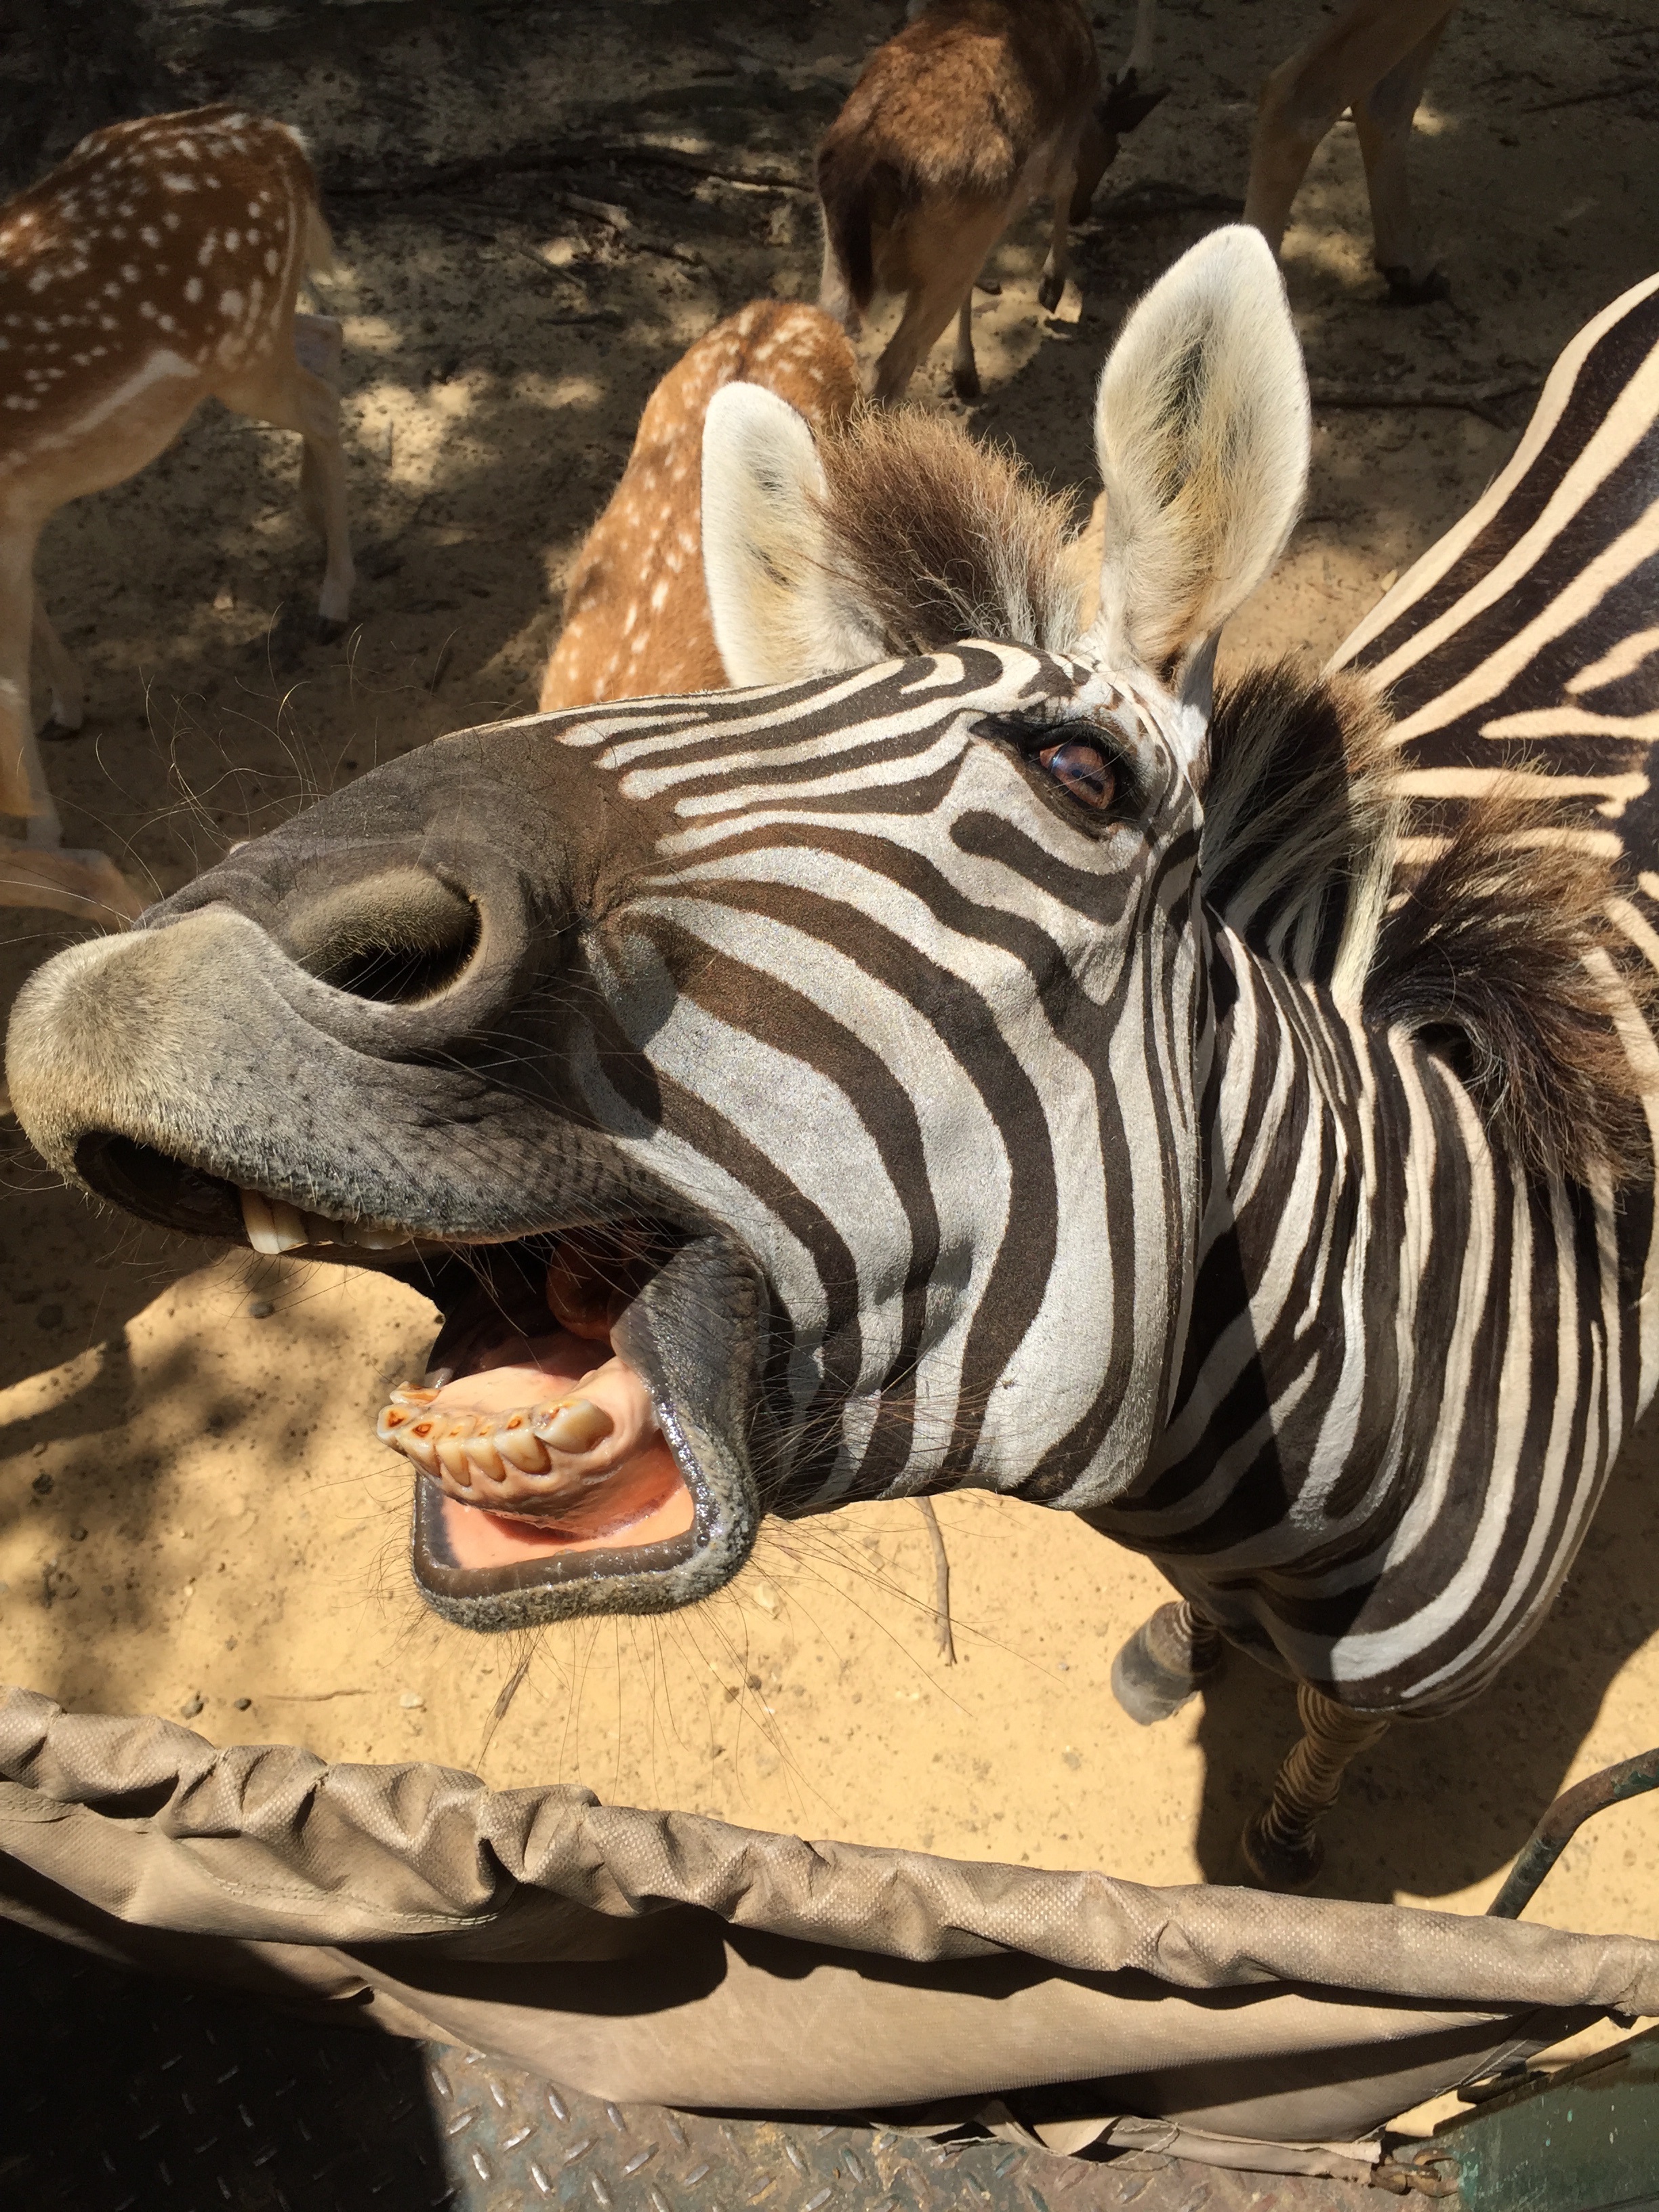
wildlife, zoo, mammal, fauna, zebra